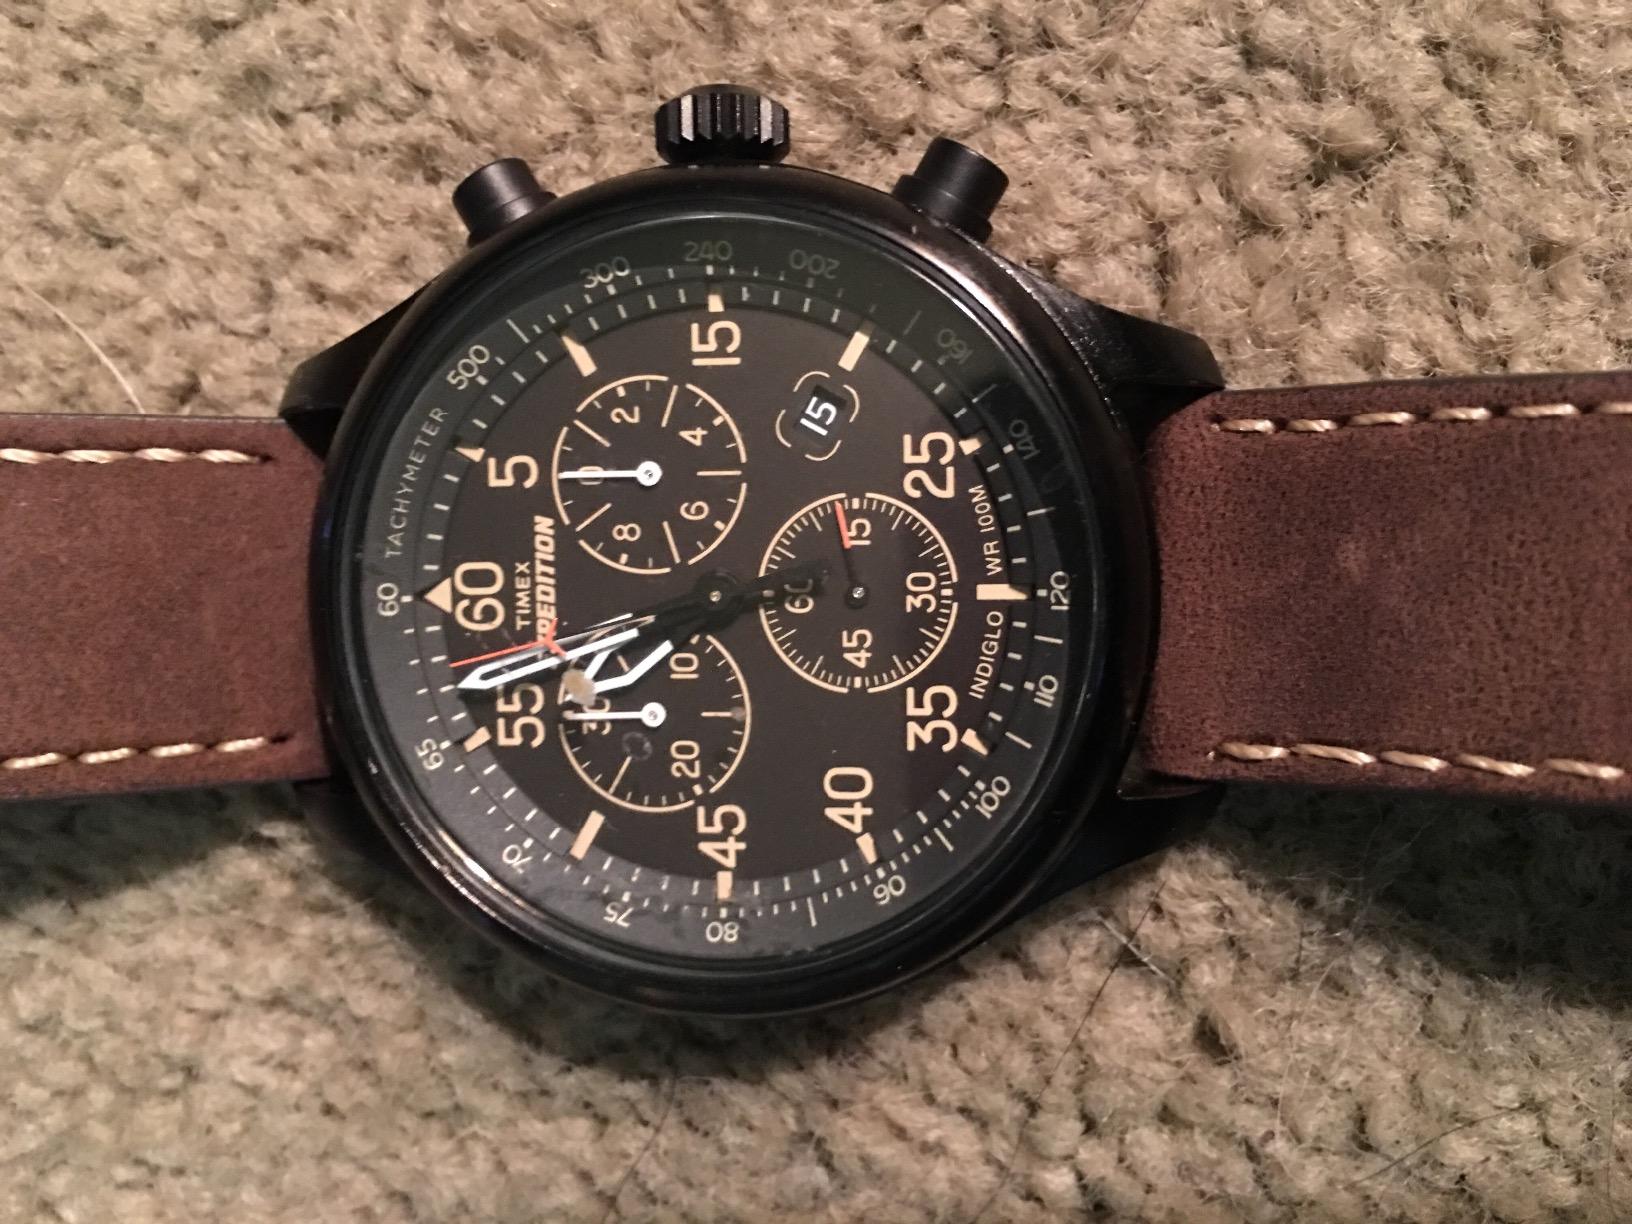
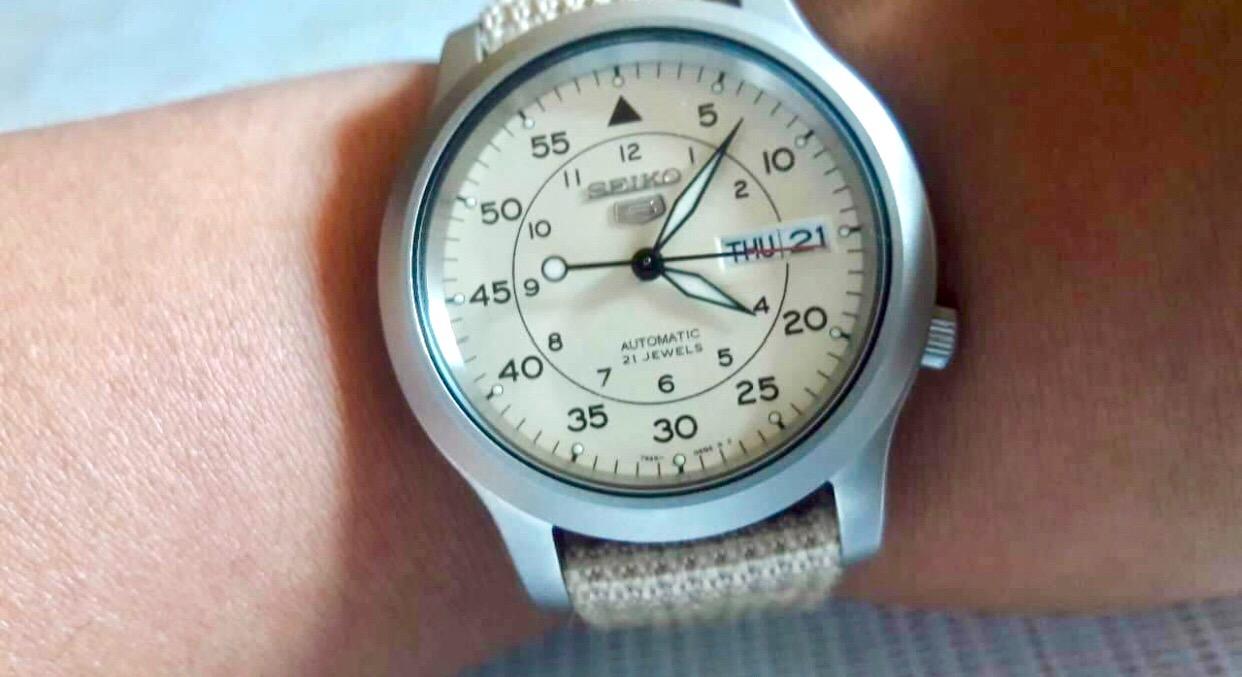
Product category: accessories_watch
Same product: no